Big Runaway

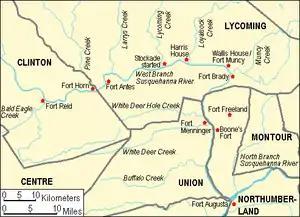
Map of fortifications and streams in north-central Pennsylvania during the Big Runaway. Modern county borders are shown for orientation.

The New Purchase territory extended as far west as "Tiadaghton Creek". The identity of this creek was disputed, with the colonists claiming it was Pine Creek (further west, giving them more territory), while the Iroquois claimed it was Lycoming Creek (further east). The colonial government recognized Lycoming Creek as the boundary, so settlements made to its west violated the treaty. Despite this, there were settlers west of Lycoming Creek and west of Pine Creek about to modern-day Lock Haven. Because they fell outside the colony's bounds, the settlers in this area received no protection or government from the colony, so they formed their own system of self-rule, known as the Fair Play system.